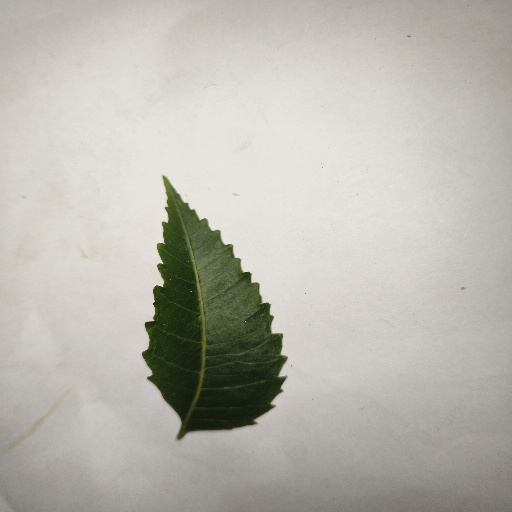
Species: Neem
Leaf condition: Healthy Leaf